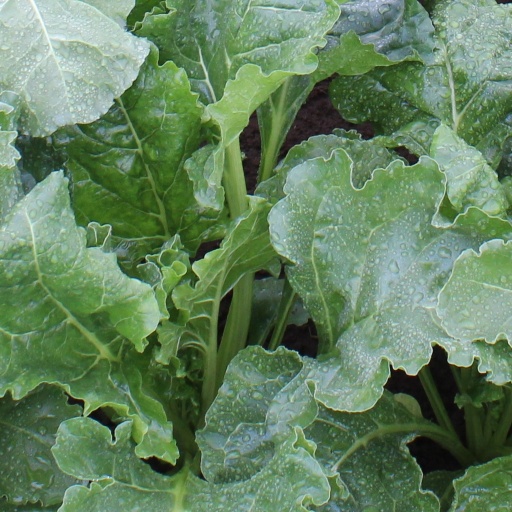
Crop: sugar beet